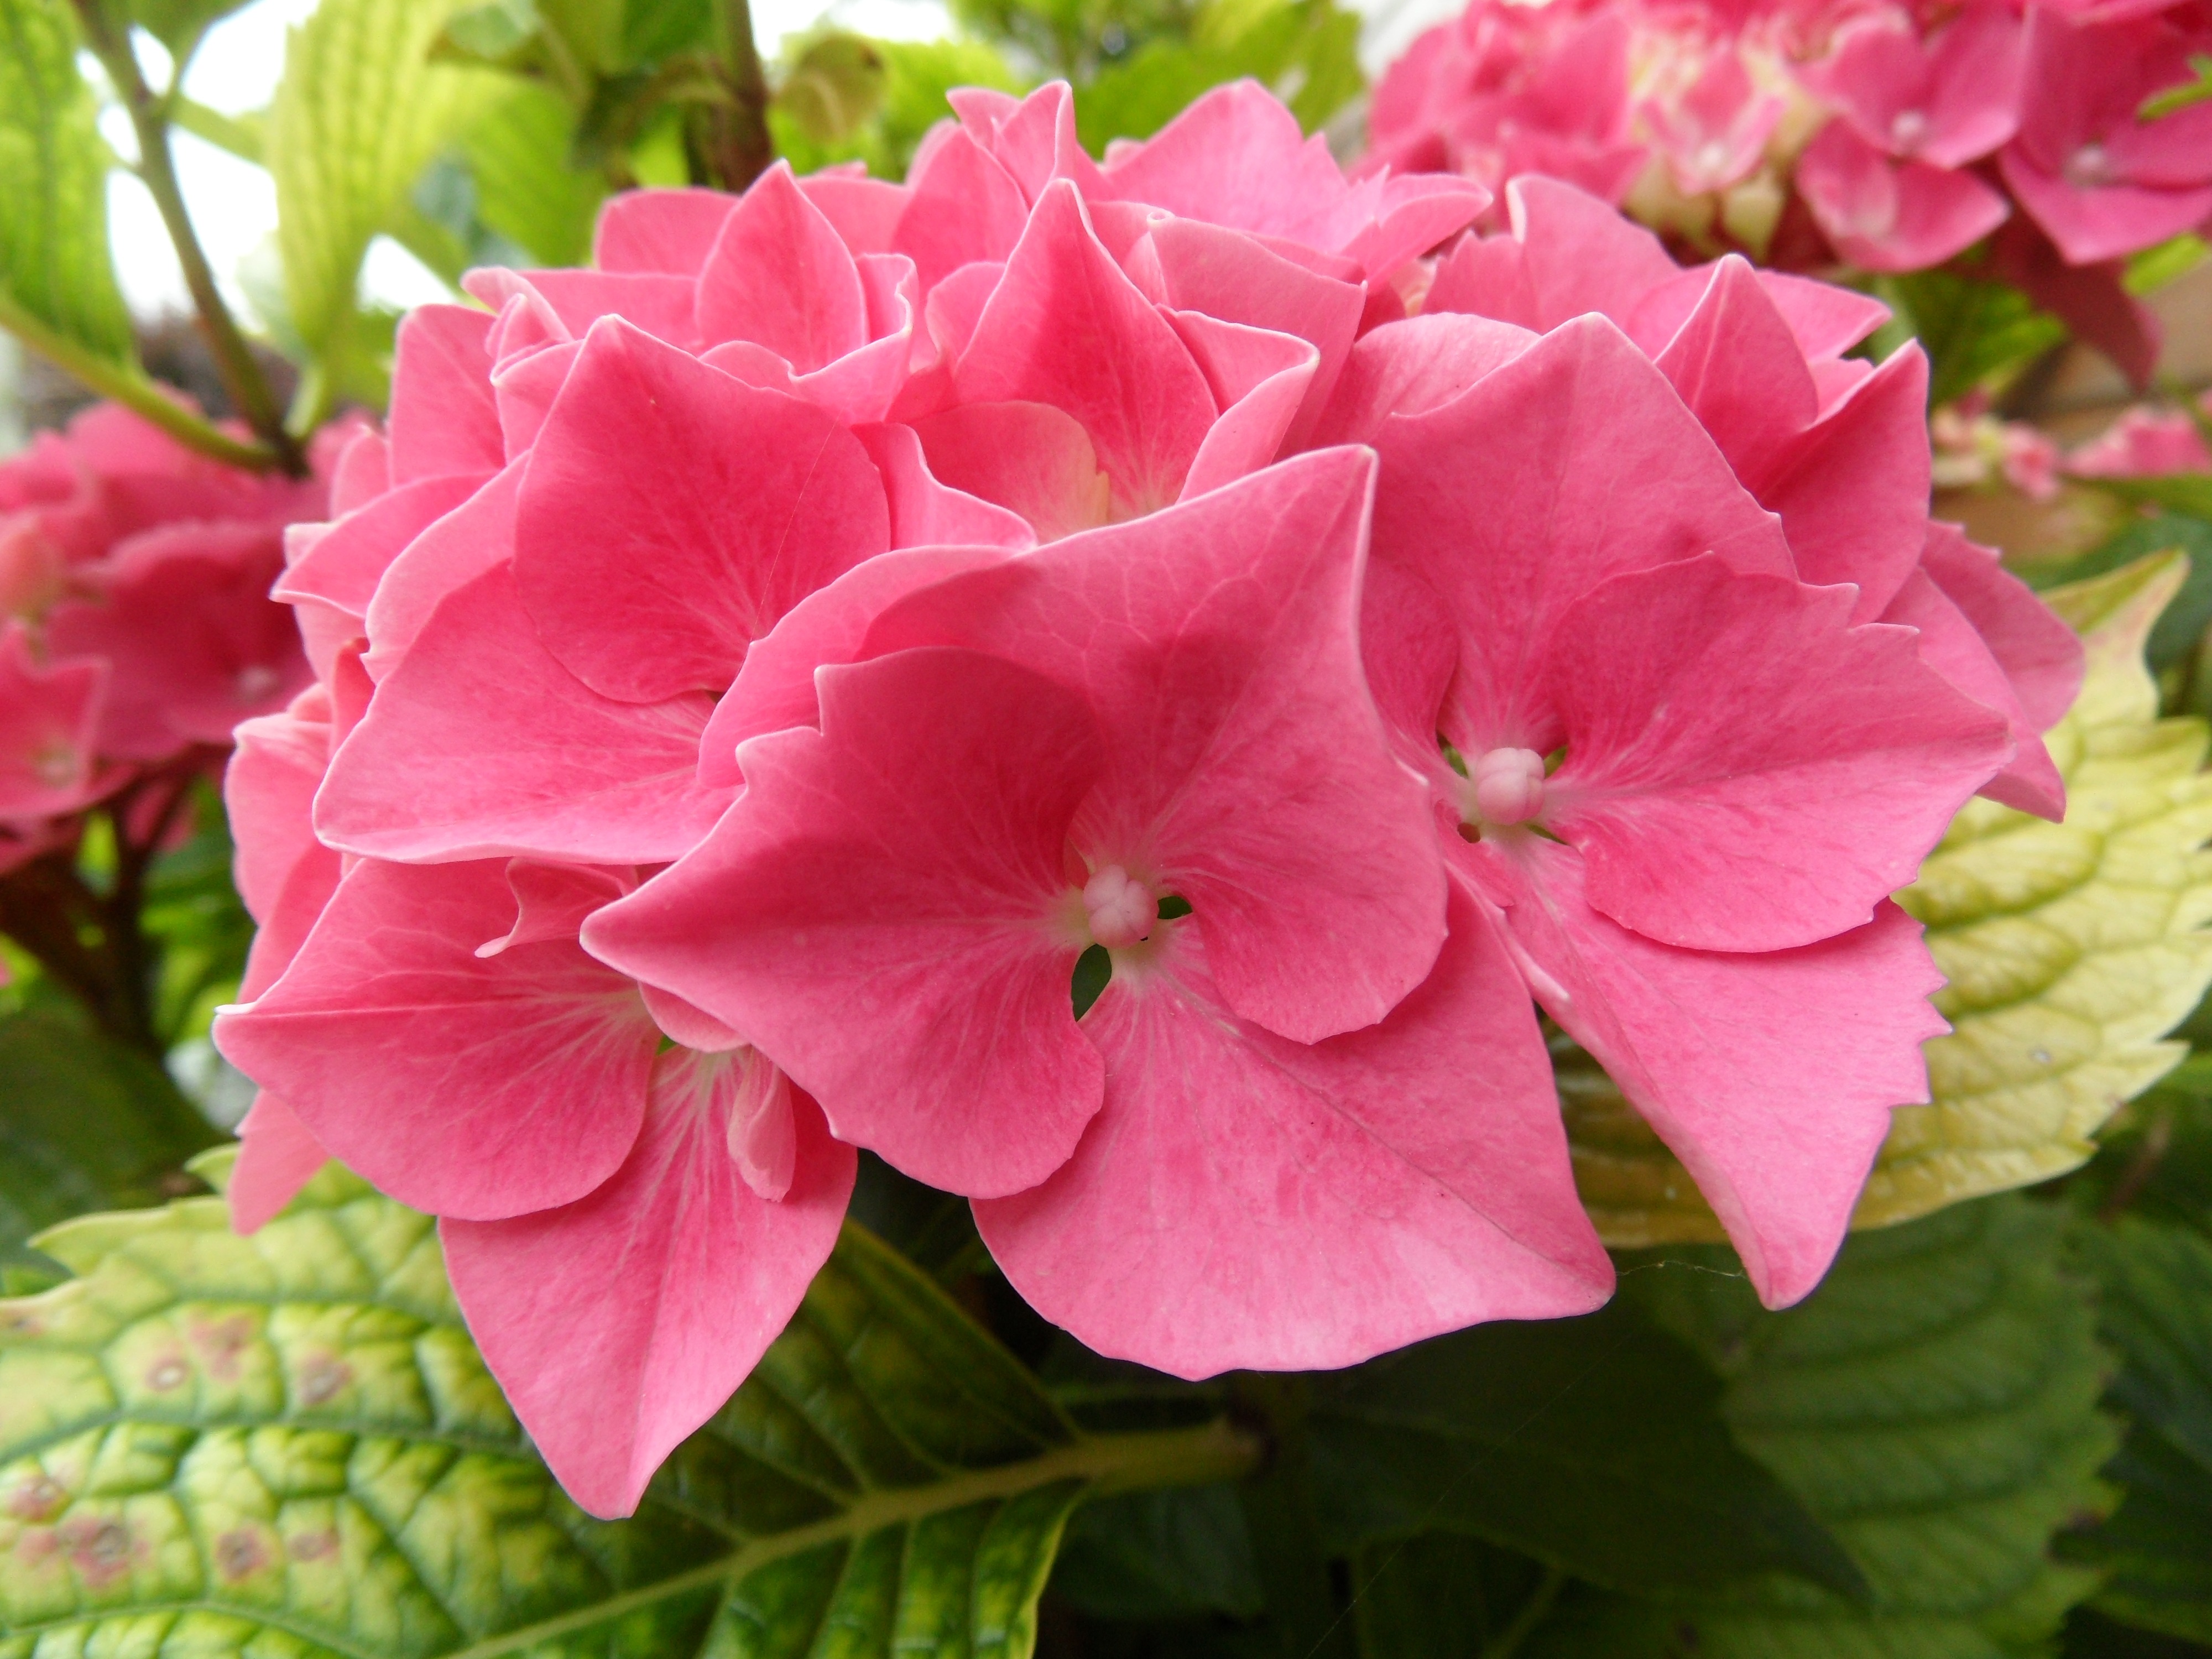
nature, plant, flower, petal, flora, hydrangea, shrub, summer flowers, flowering plant, annual plant, woody plant, land plant